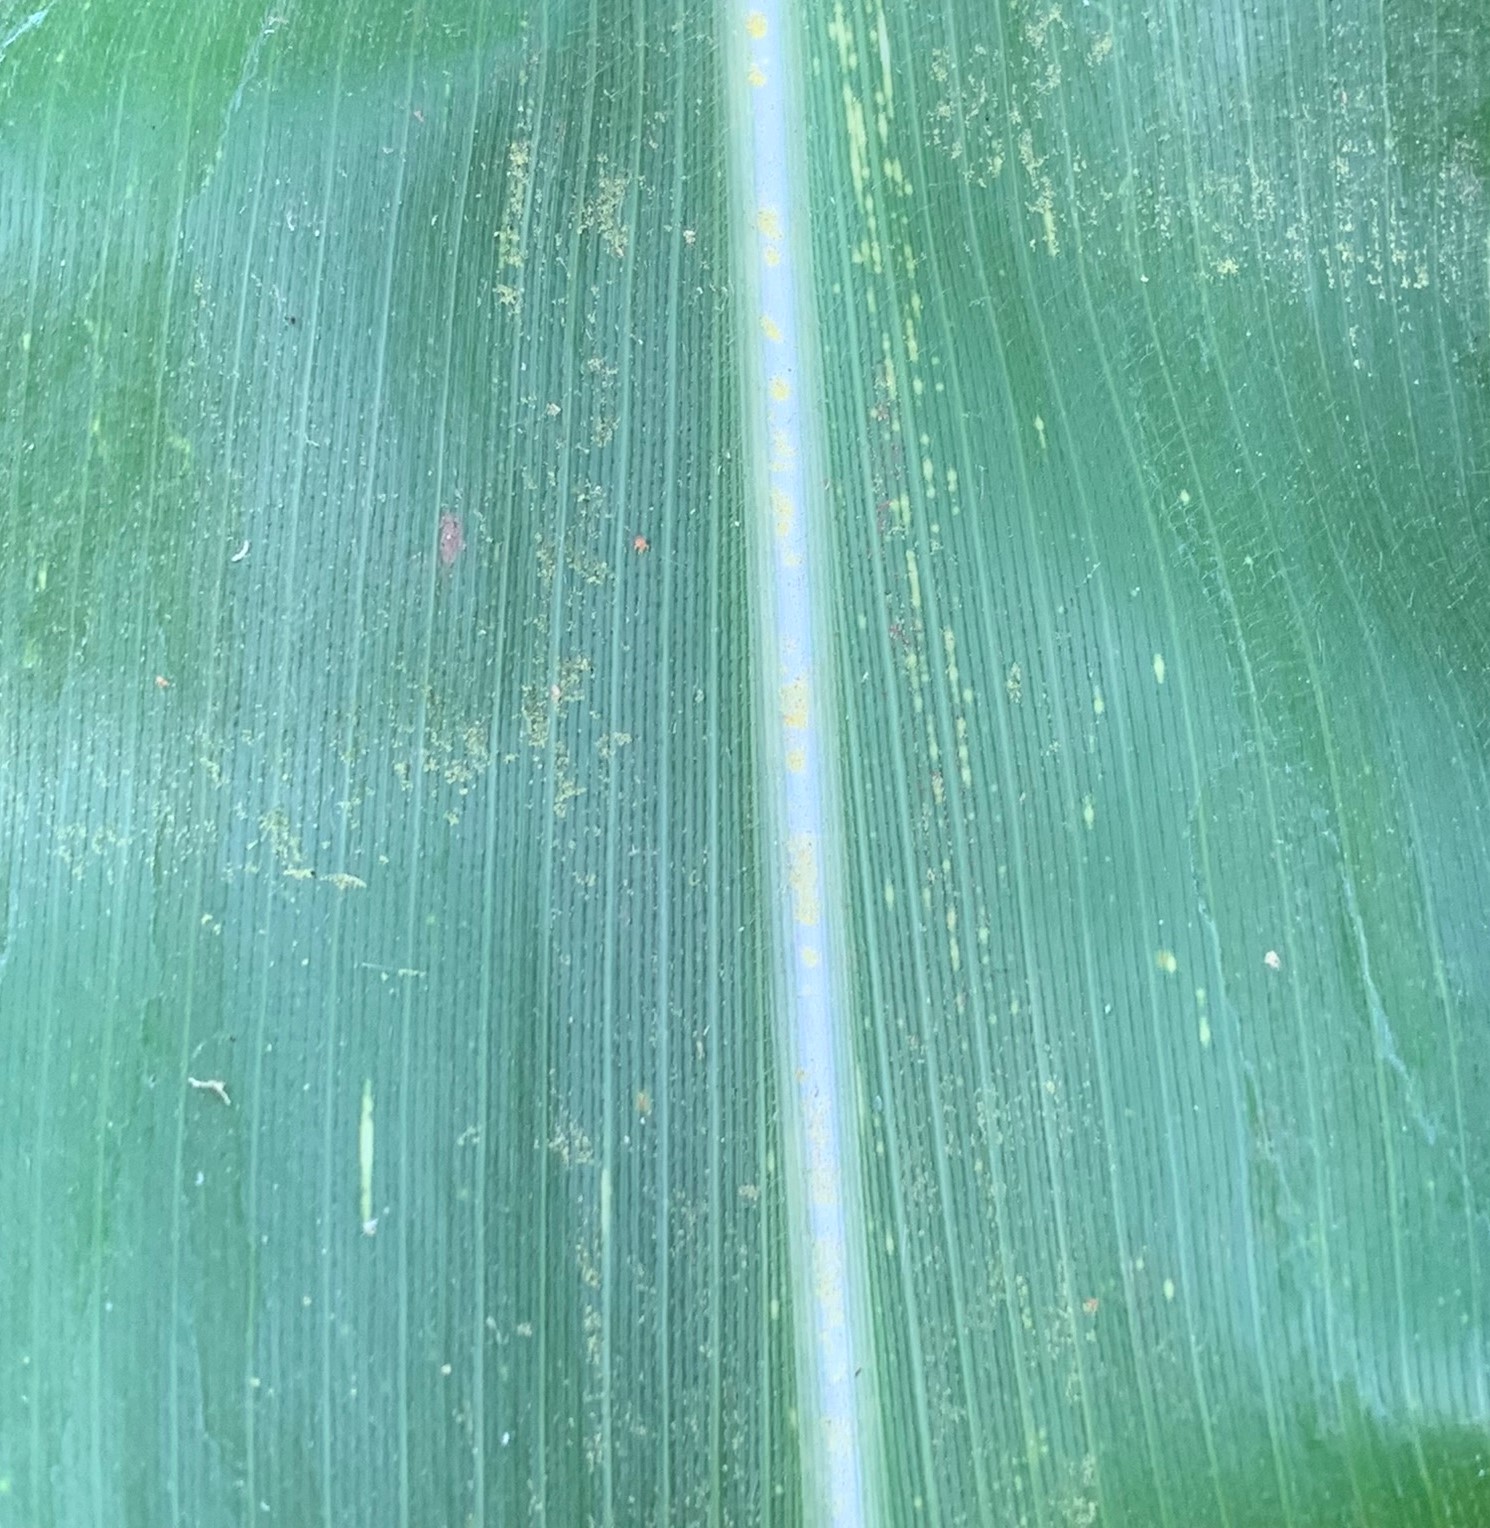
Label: MSV